Bertolt Brecht

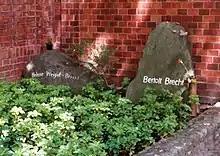
Graves of Helene Weigel and Bertolt Brecht in the Dorotheenstadt Cemetery

Upon receipt of the U.S. visa in May 1941, the Brecht family relocated to Southern California. They rented a two-story wooden bungalow in the Los Angeles beach suburb of Santa Monica. By the late 1930s, the West Side of Los Angeles had become a thriving expatriate colony of European intellectuals and artists. Because the colony included so many writers, directors, actors, and composers from German-speaking countries, it has been referred to as "Weimar on the Pacific".